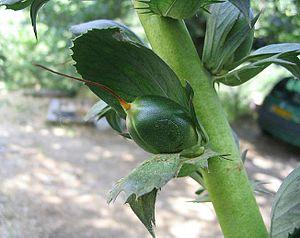
L'acanthe à feuilles molles est une plante de la famille des Acanthacées, appelée aussi acanthe molle ou acanthe à feuilles larges : ses feuilles servaient de motif architectural, par exemple sur les chapiteaux corinthiens. C'est une espèce très fréquente sur le pourtour méditerranéen.